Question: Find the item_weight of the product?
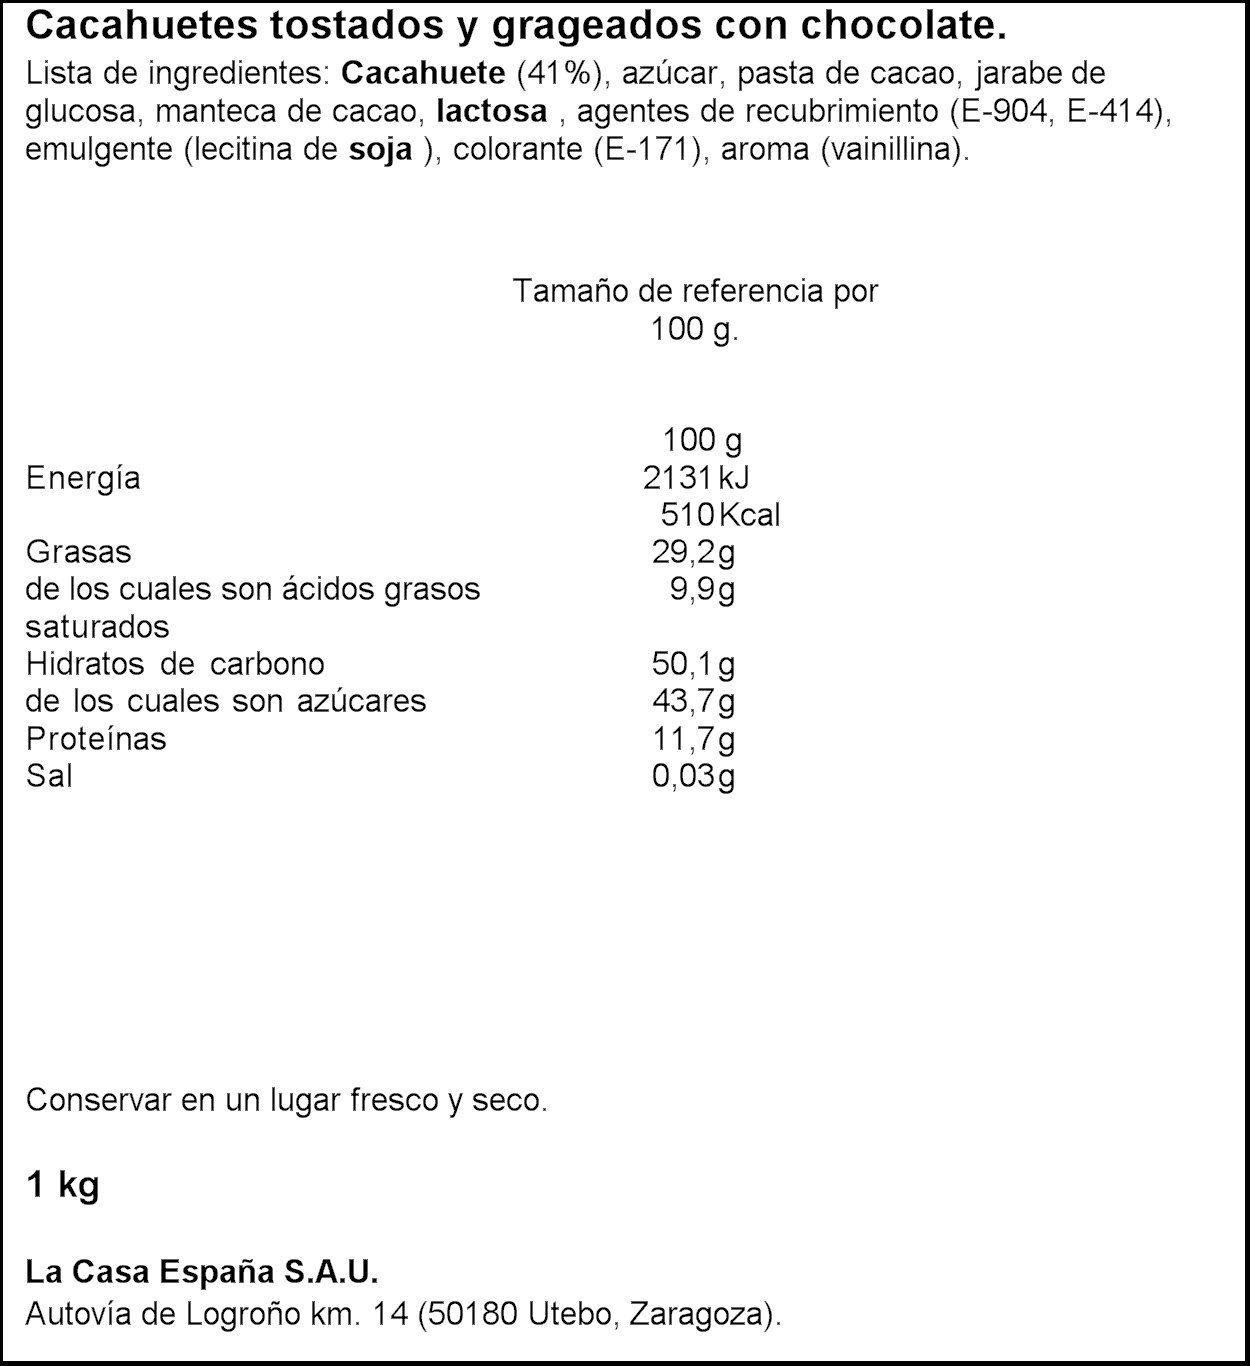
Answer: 1.0 kilogram